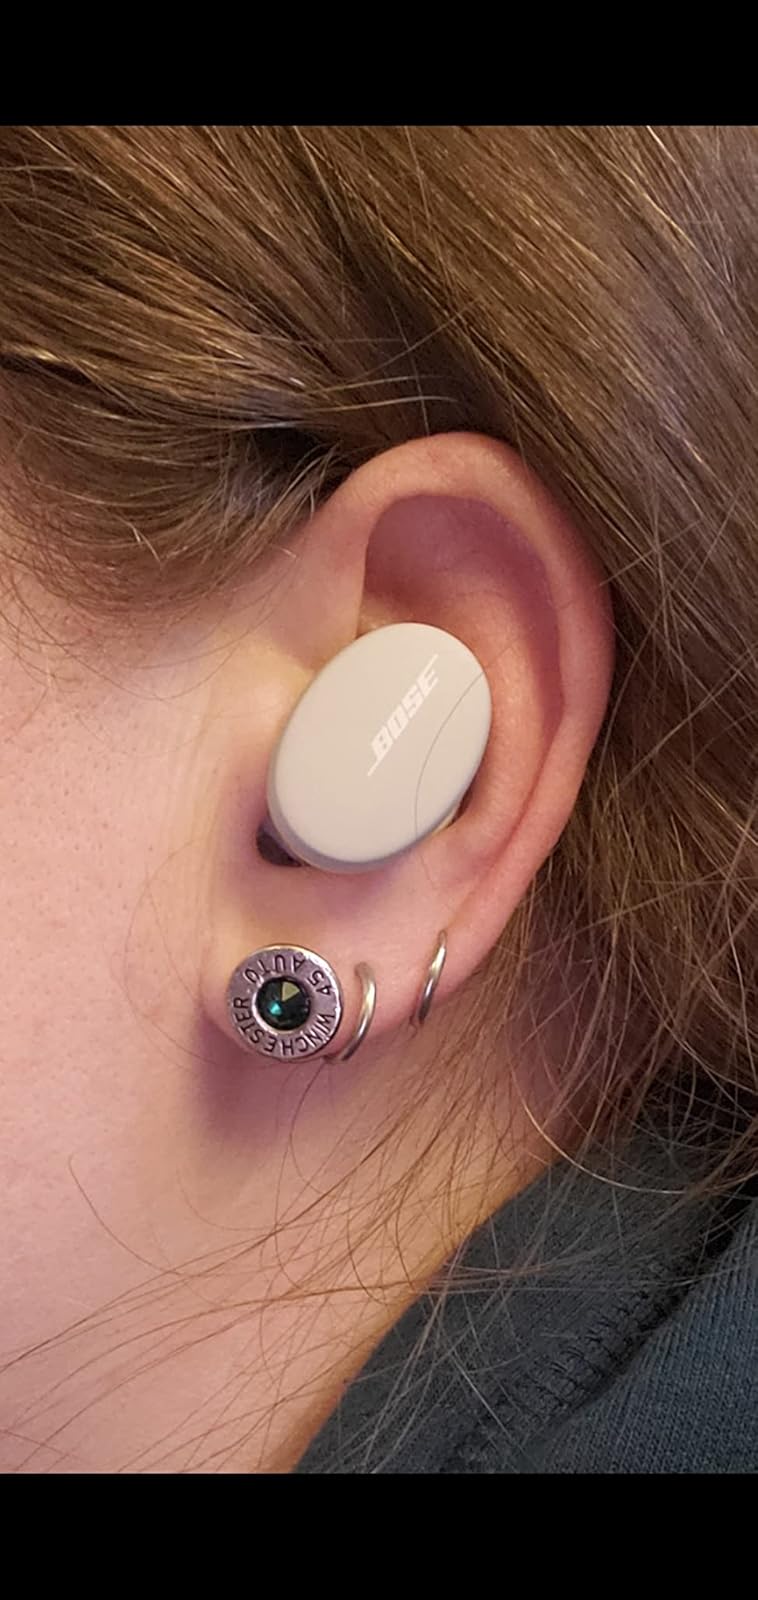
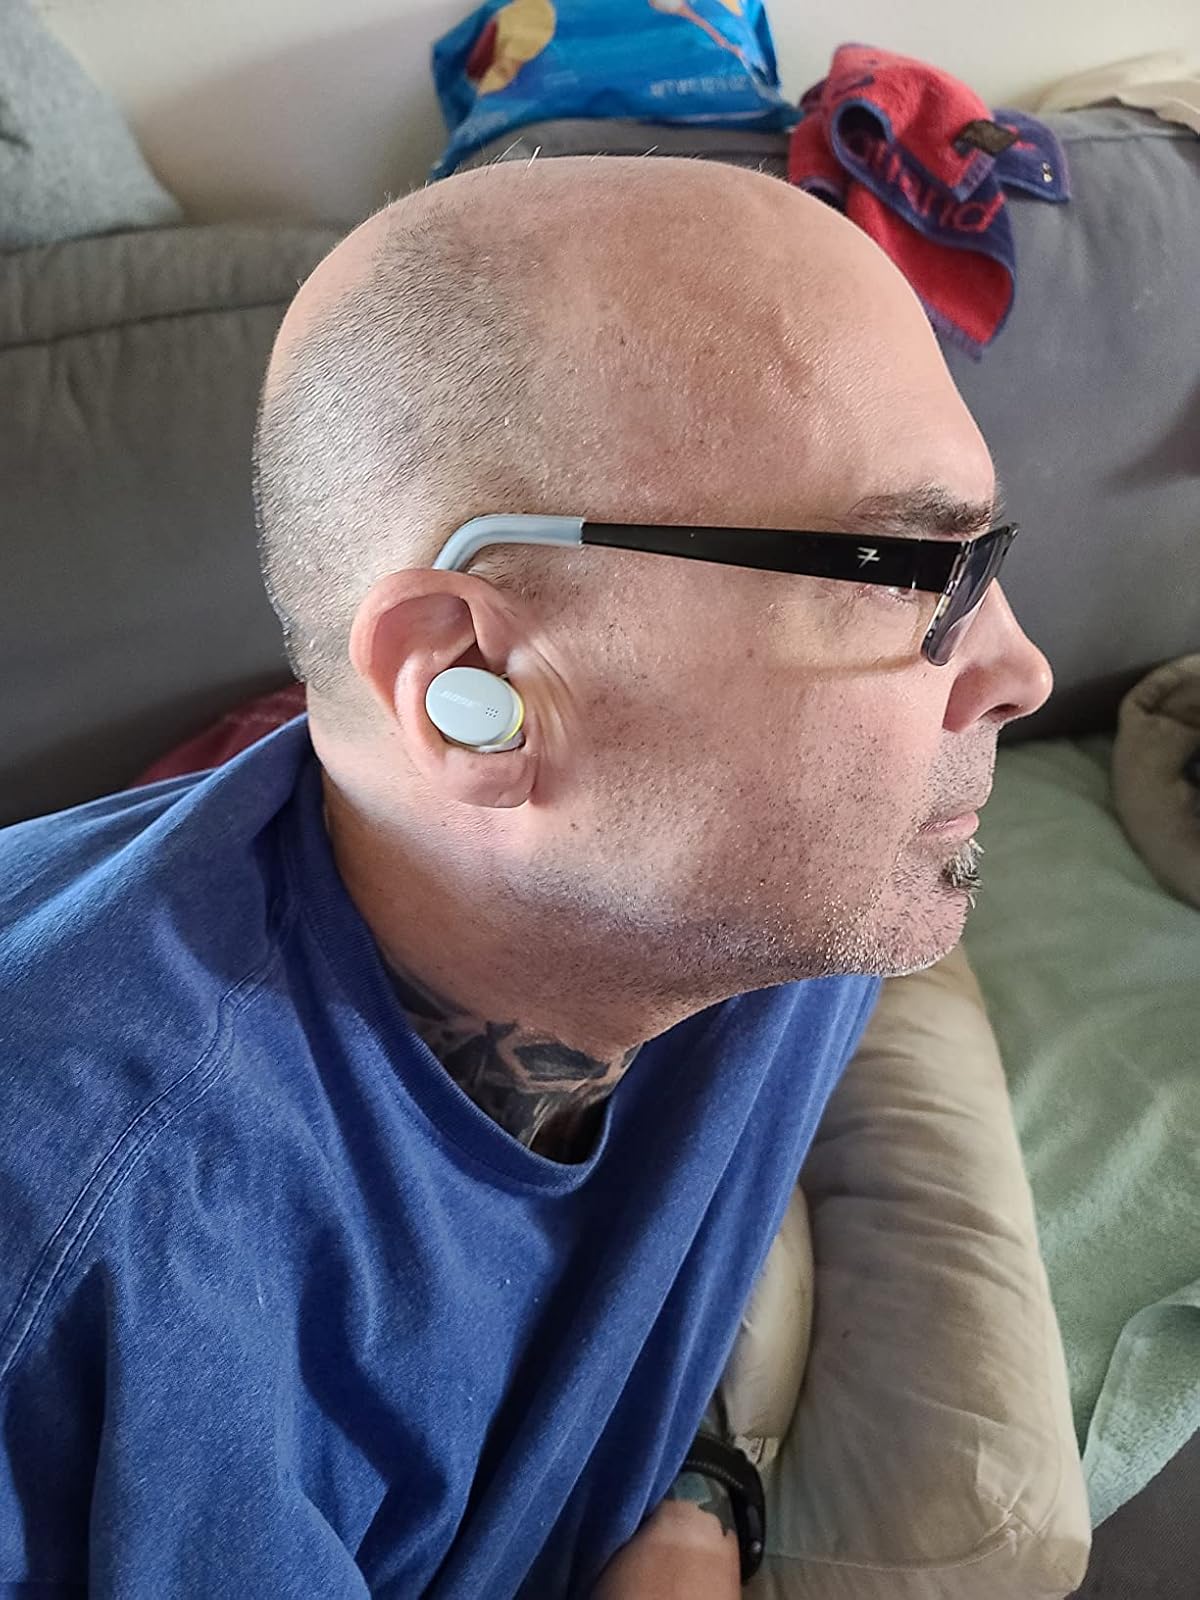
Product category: earbuds
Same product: yes